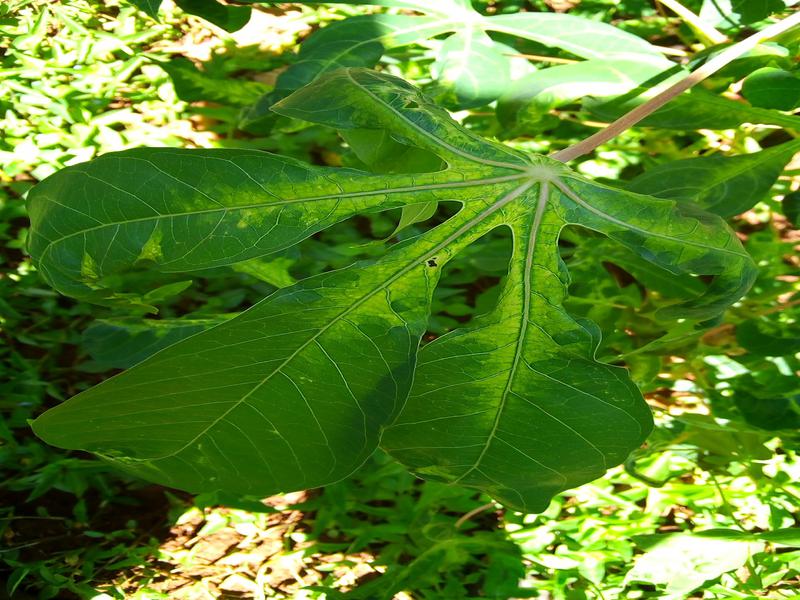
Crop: cassava
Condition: mosaic_disease